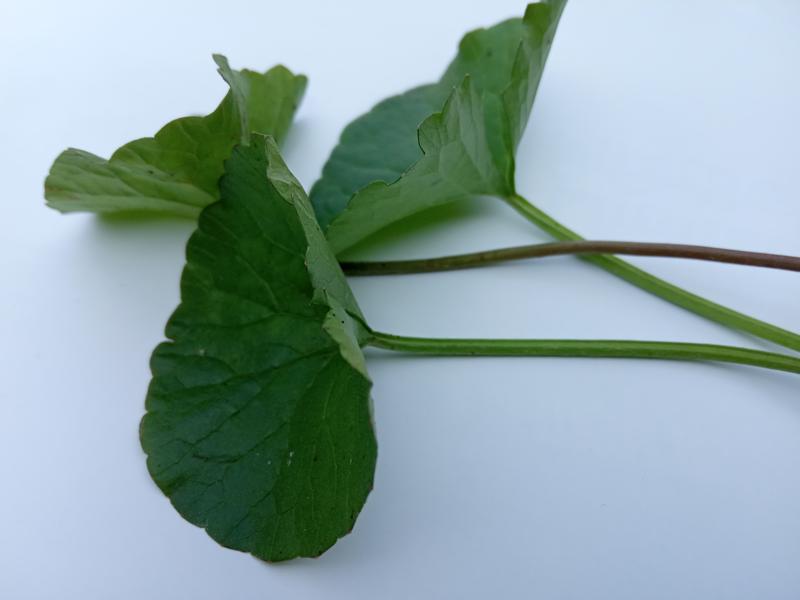
Weed species: Centella asiatica